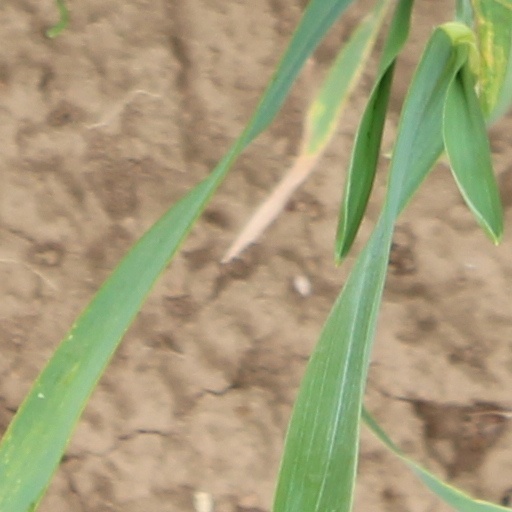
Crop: wheat